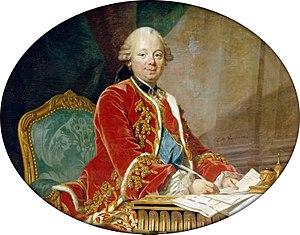
Étienne-François de Choiseul-Beaupré-Stainville, comte puis duc de Choiseul- et duc d'Amboise, est un homme d'État français, né le 28 juin 1719 à Nancy et mort le 8 mai 1785 au château de Chanteloup. Il fut le chef du gouvernement de Louis XV entre 1758 et 1770.